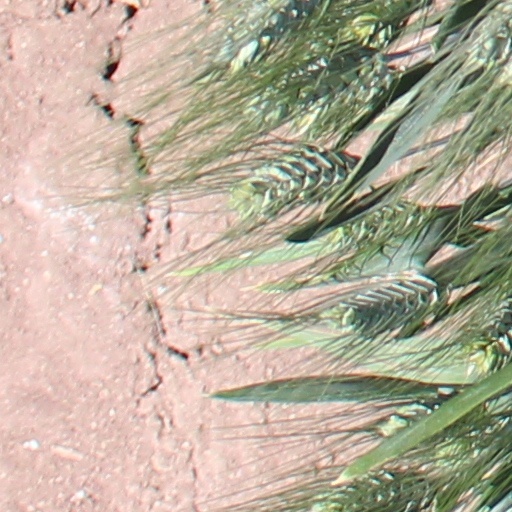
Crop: wheat